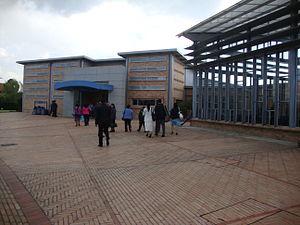
Dans l'architecture chrétienne, un baptistère est un bâtiment — le plus souvent isolé et de plan centré — spécifiquement destiné à pratiquer le baptême chez les chrétiens. Comportant une piscine baptismale, creusée à même le sol pour les premiers chrétiens qui pratiquent le baptême par immersion ou une cuve baptismale non enterrée à partir du VIIIᵉ siècle quand l'administration du baptême n'est plus le seul privilège de l'évêque, il est au contact ou très proche d'une église ou le plus souvent d'une cathédrale au sein d'un groupe cathédral. Ces édifices sont souvent, comme les fonts baptismaux qu'ils abritaient, de formes ronde ou polygonale.
Cota est une municipalité située dans le département de Cundinamarca, en Colombie.
L'Église de Dieu Ministérielle de Jésus-Christ Internationale est une dénomination chrétienne évangélique charismatique, basée à Bogota, Colombie. Son dirigeant est la pasteur Maria Luisa Piraquive, et le pasteur général est le sénateur colombien Carlos Alberto Baena.